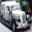
Label: truck